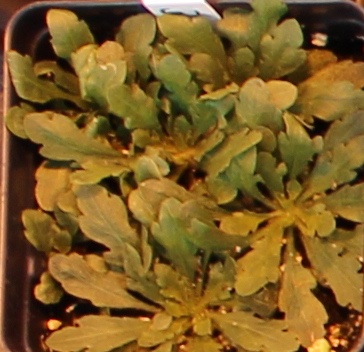
Label: Horseweed